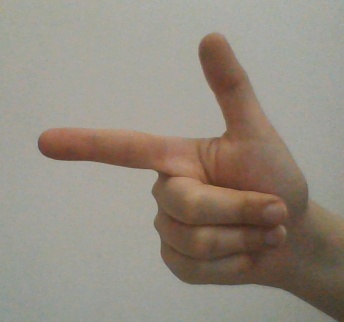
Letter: yaa